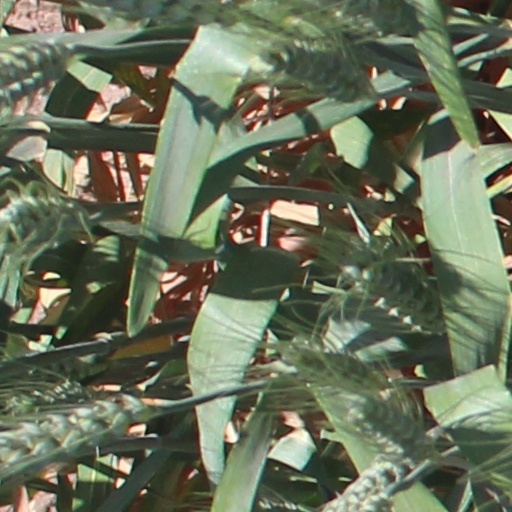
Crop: wheat